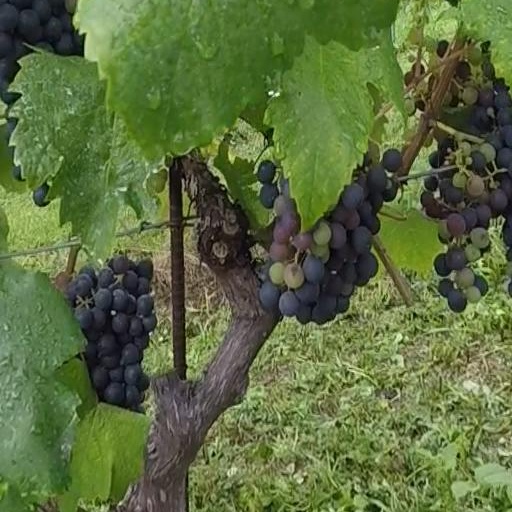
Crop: grape